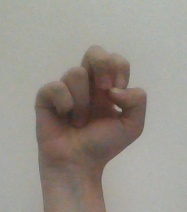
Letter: gaaf